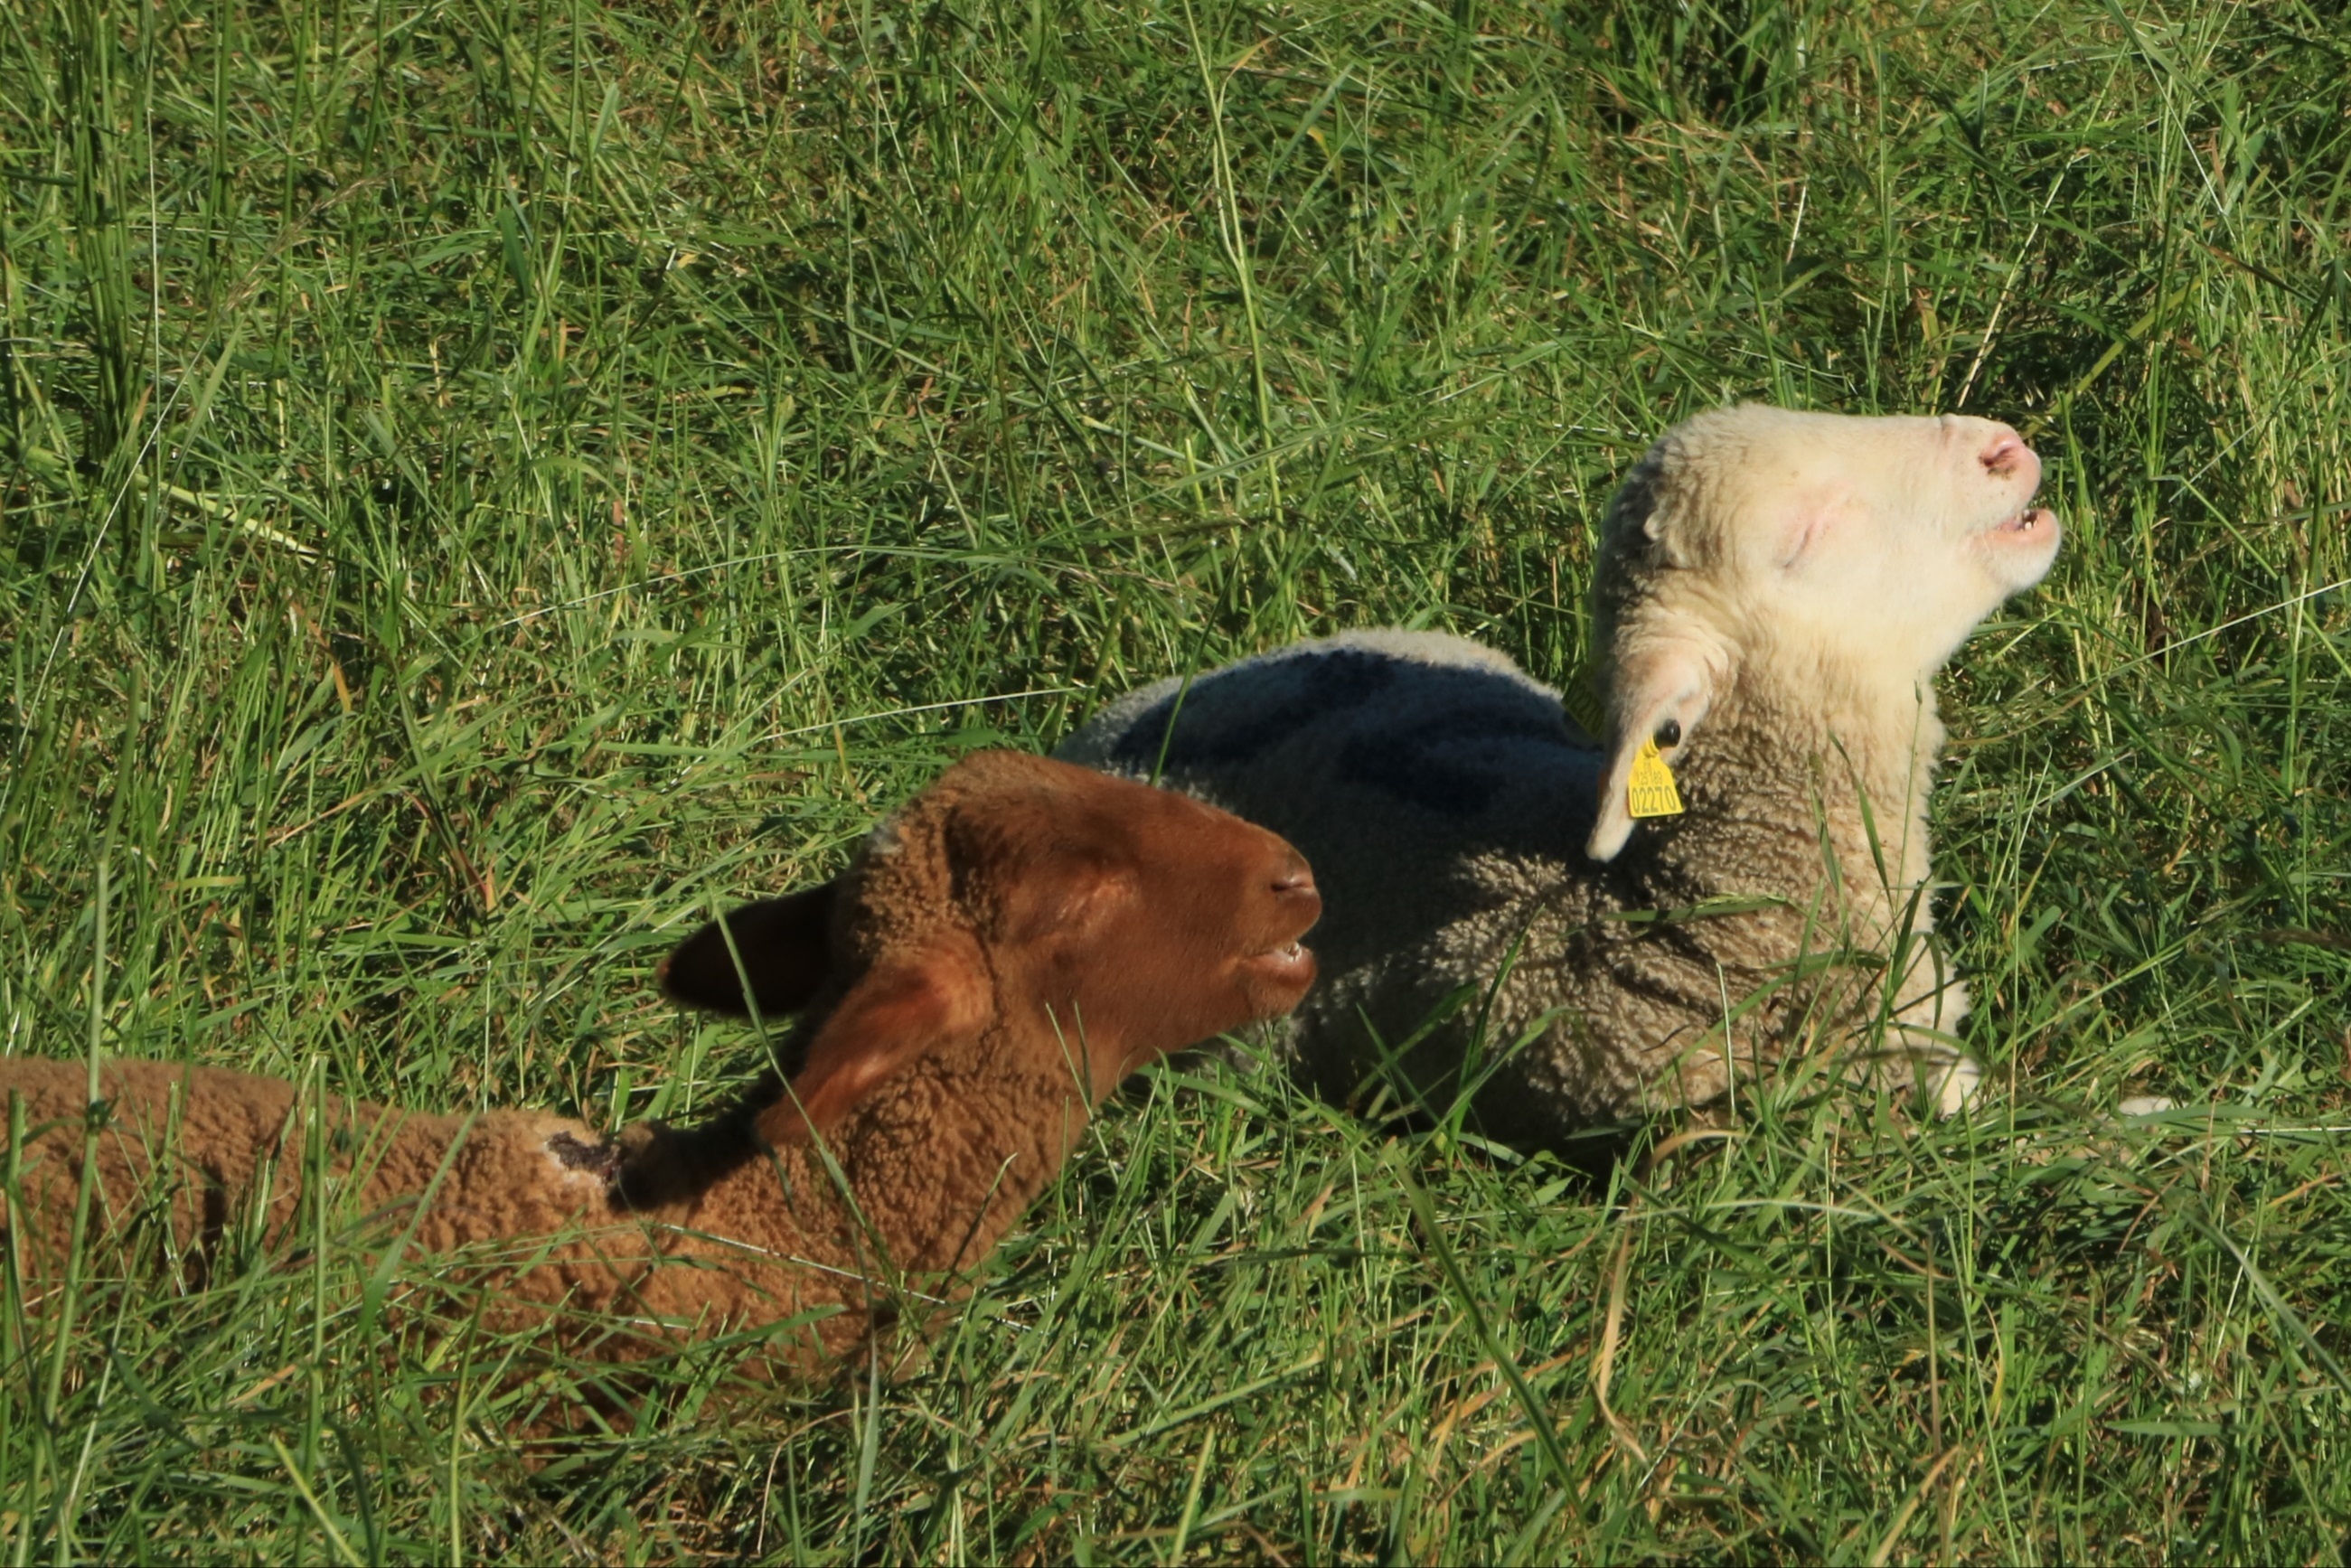
natural, grass, grassland, wildlife, pasture, grass family, prairie, terrestrial animal, adaptation, plant, safari